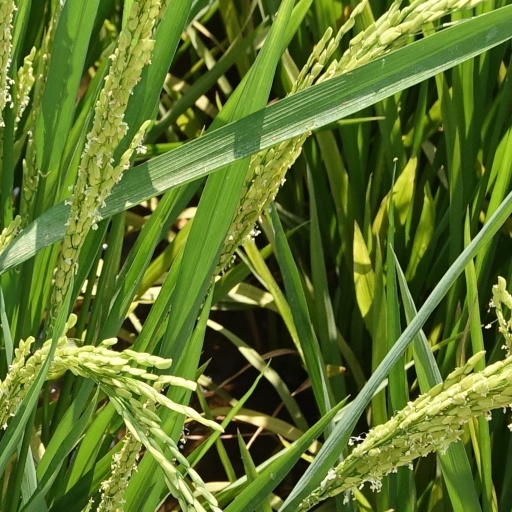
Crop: rice